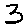
Label: 3